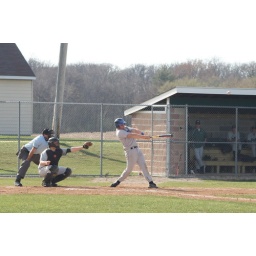
A home run over the left-center field fence